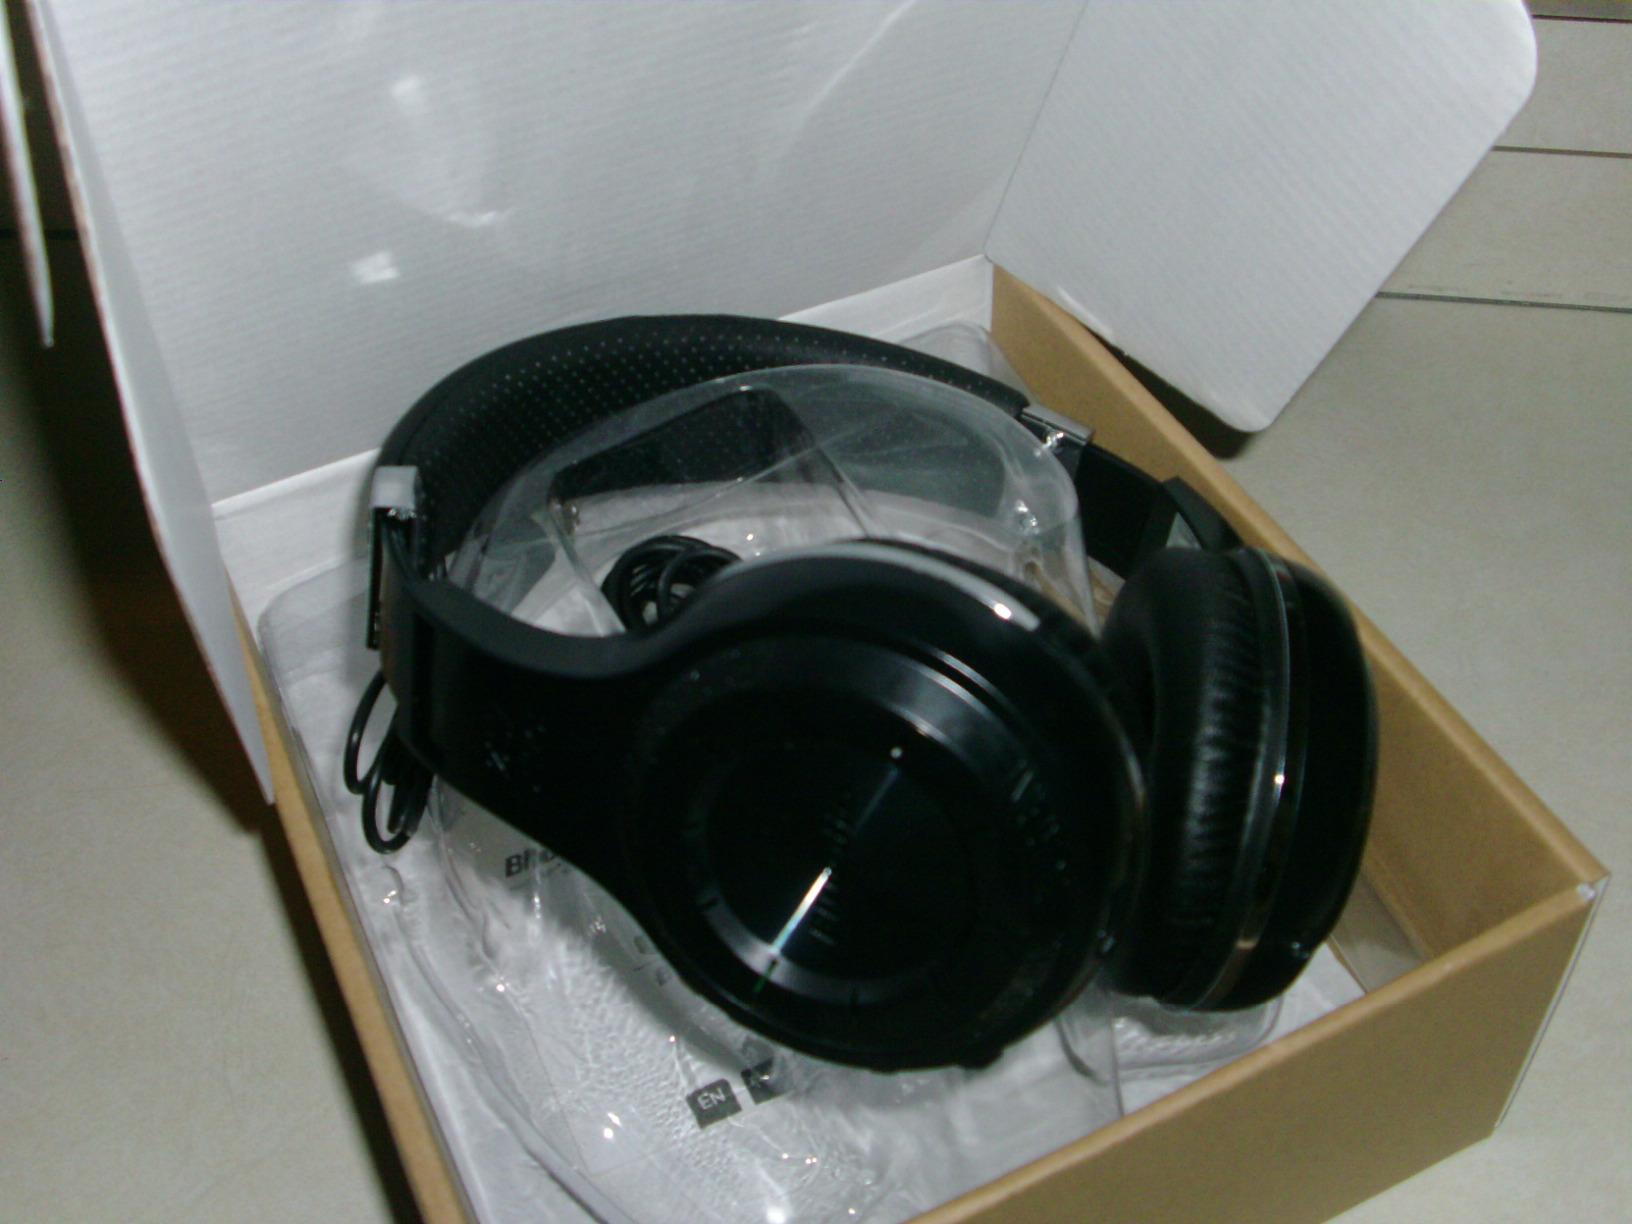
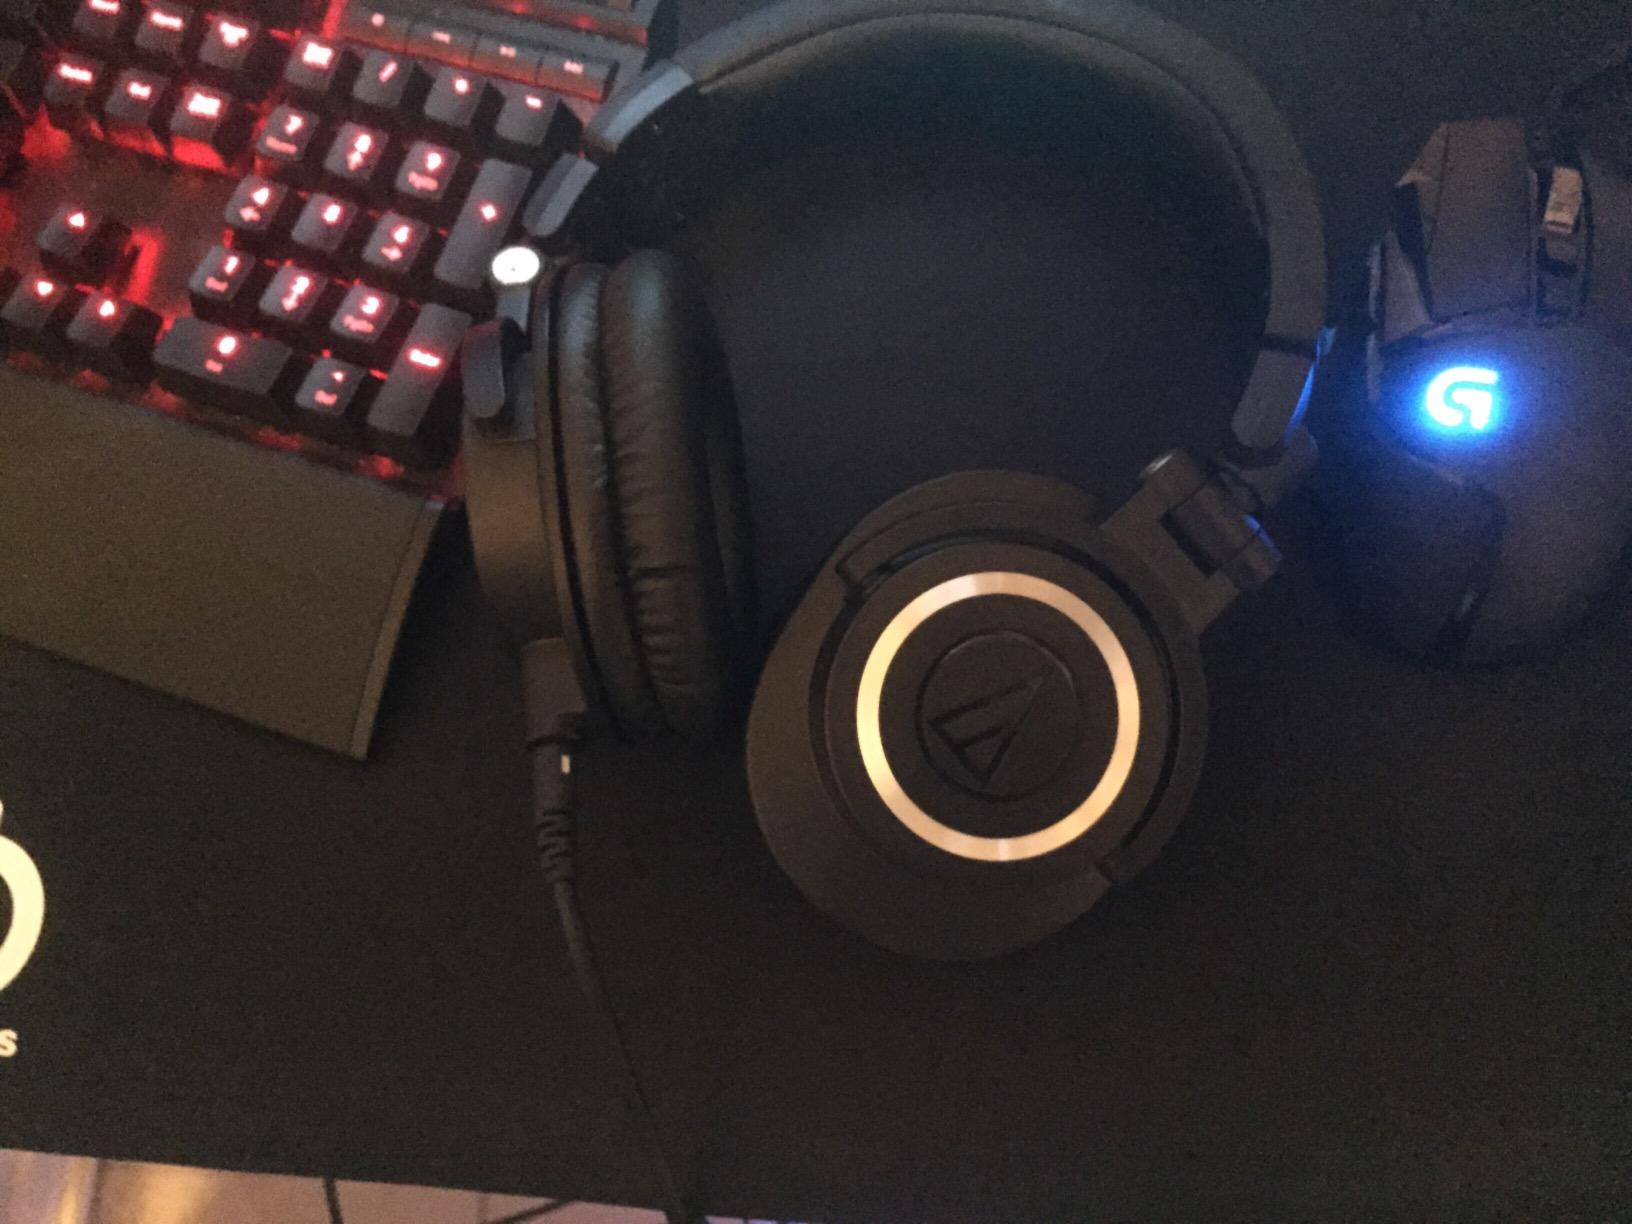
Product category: headphones
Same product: no